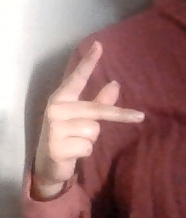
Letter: dha